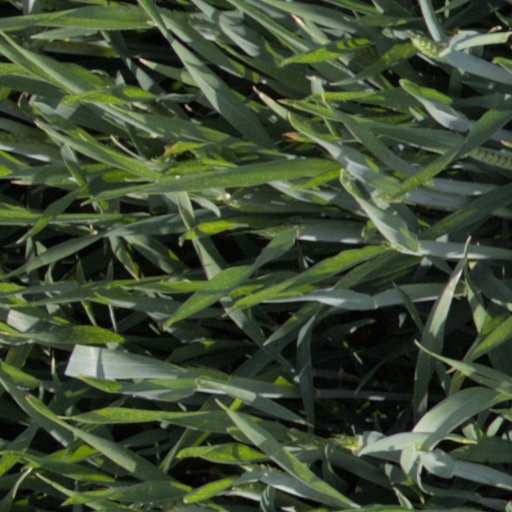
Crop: wheat